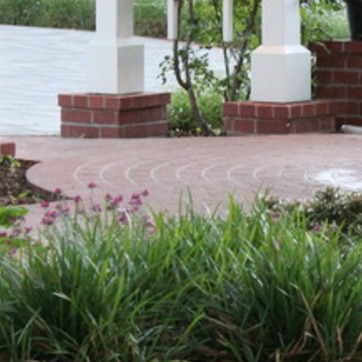
Material: brick